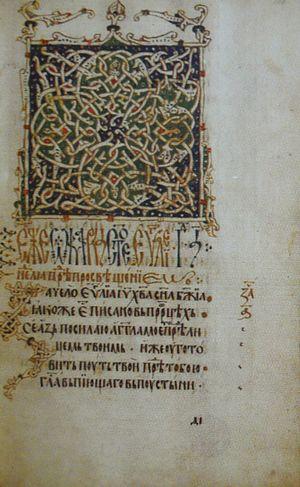
Le monastère de Vitovnica est un monastère orthodoxe serbe situé à Vitovnica, dans le district de Braničevo et dans la municipalité de Petrovac na Mlavi en Serbie. Il est inscrit sur la liste des monuments culturels de grande importance de la République de Serbie.